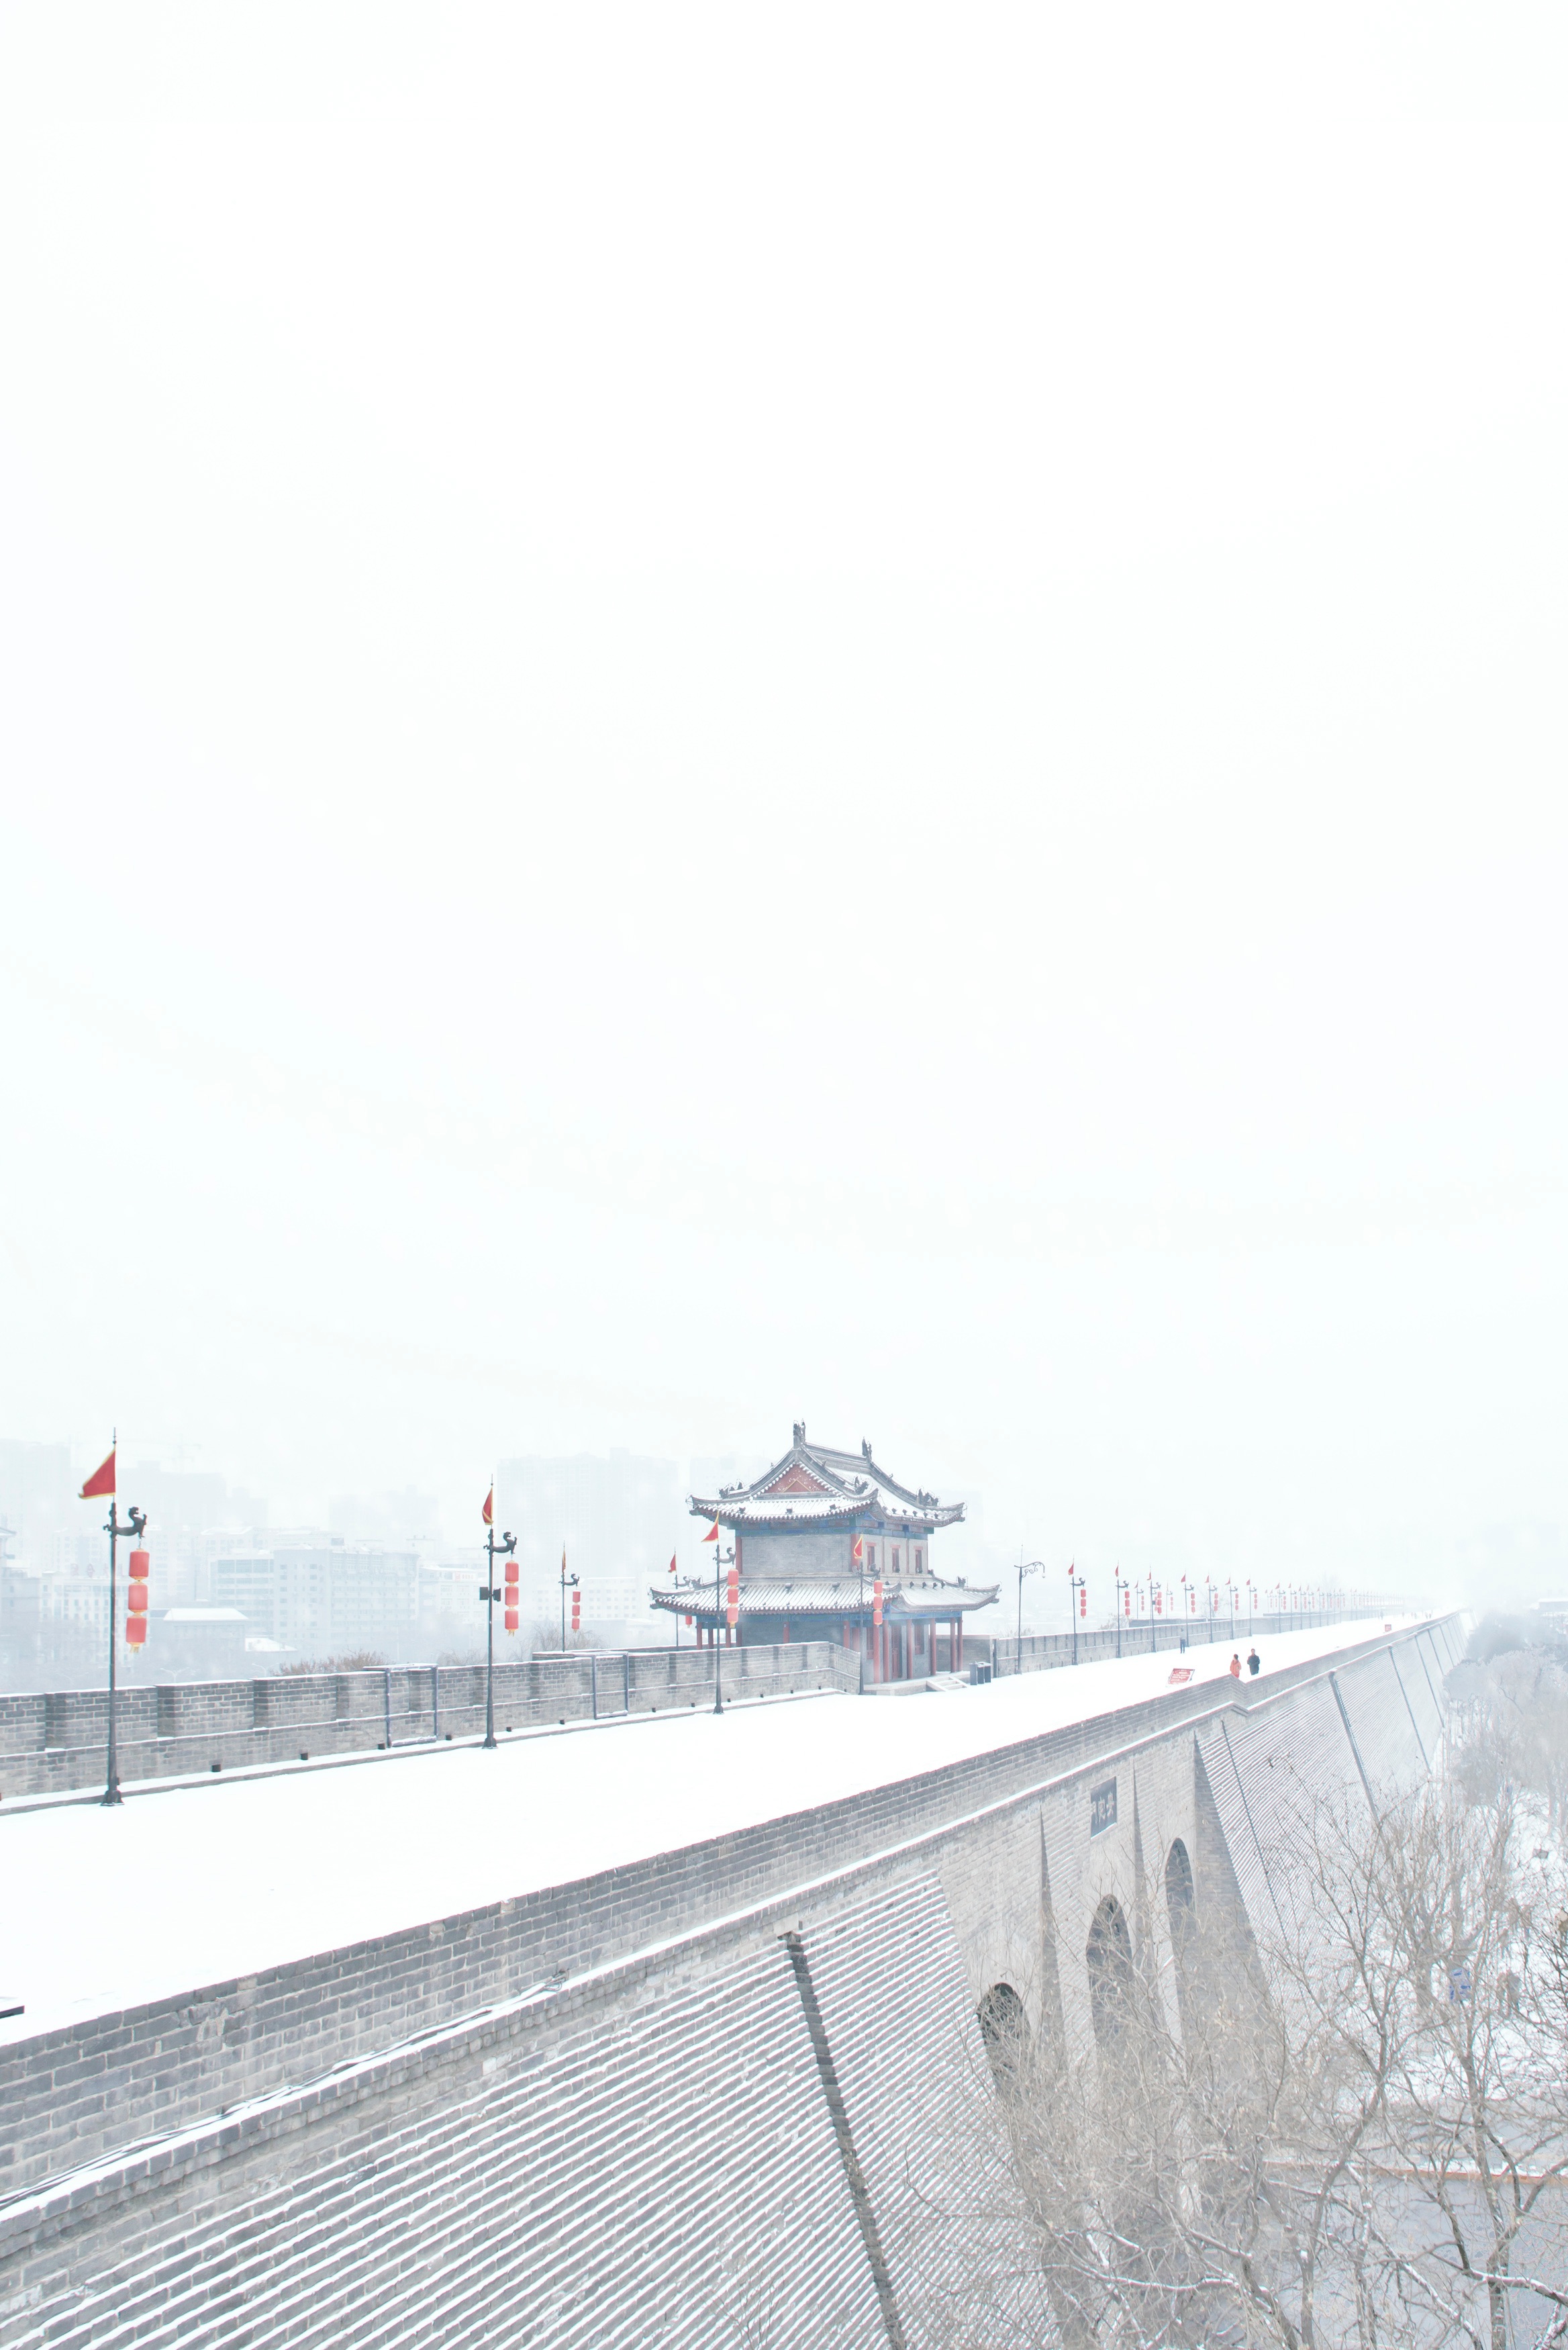
walkway, vehicle, tower, ferry